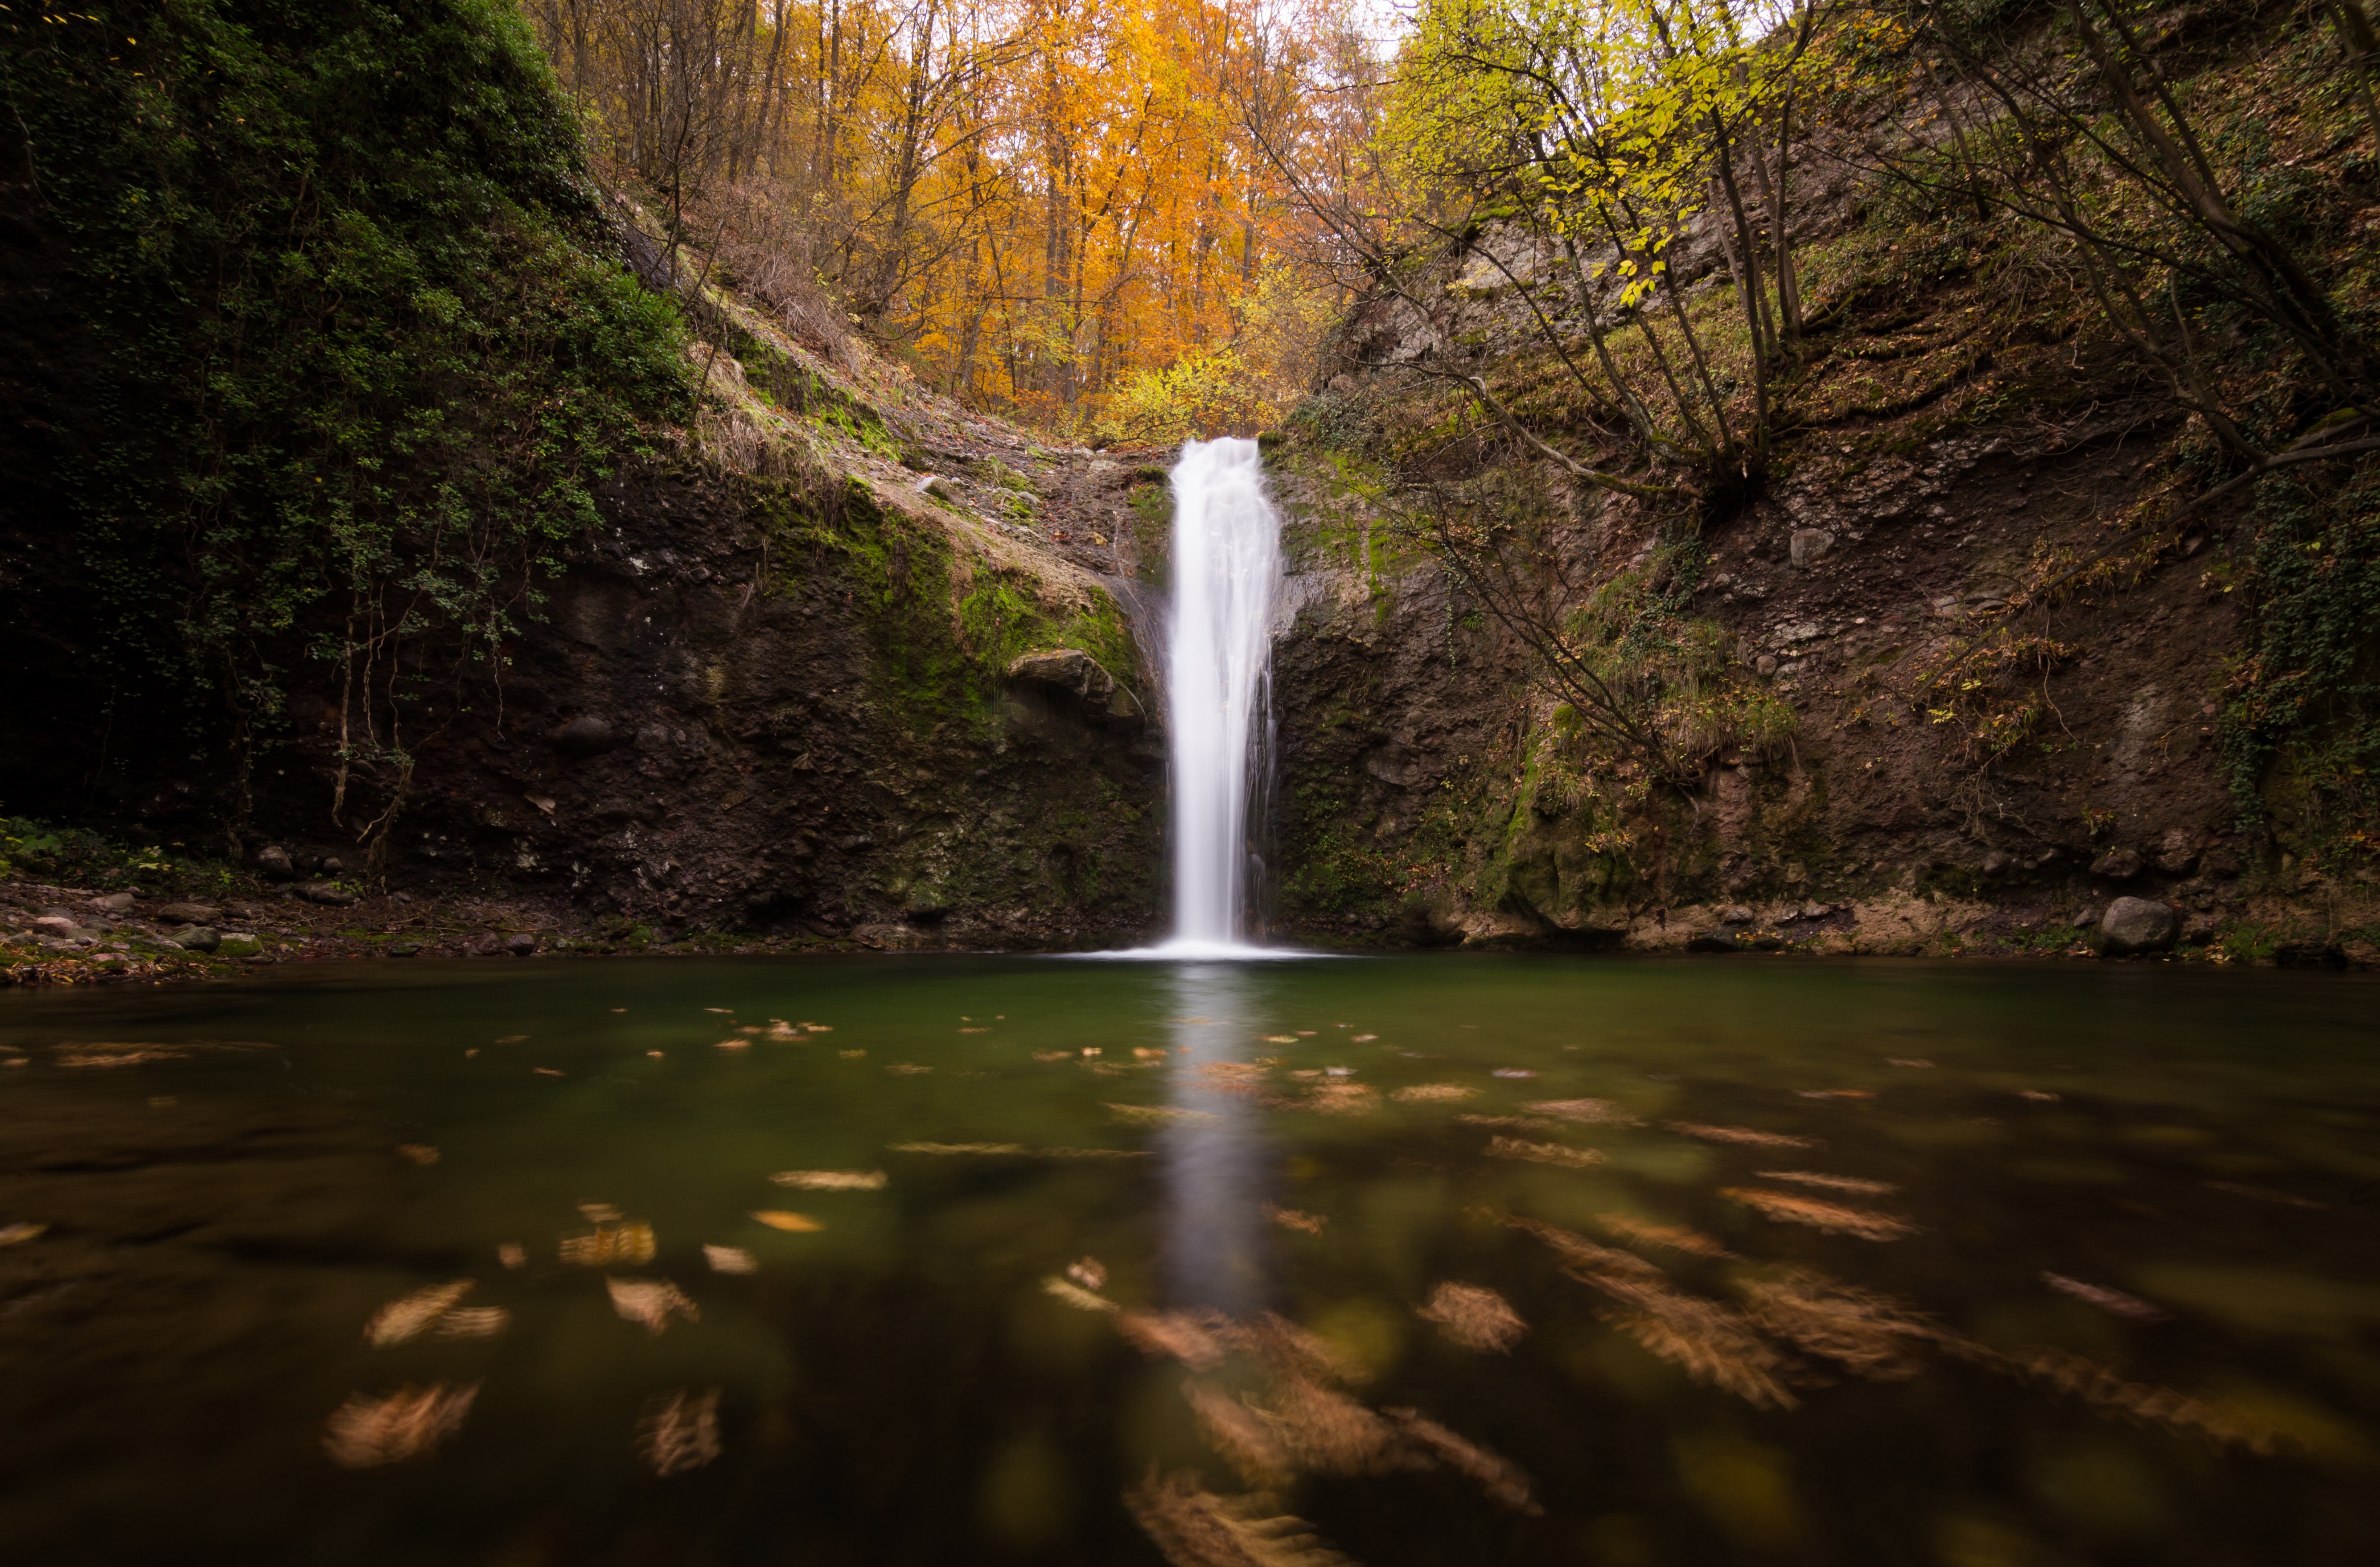
waterfall, body of water, natural landscape, nature, water resources, water, watercourse, nature reserve, state park, water feature, formation, tree, biome, stream, leaf, landscape, river, sunlight, forest, chute, old growth forest, reflection, plant, autumn, ravine, temperate broadleaf and mixed forest, national park, fluvial landforms of streams, rock, woodland